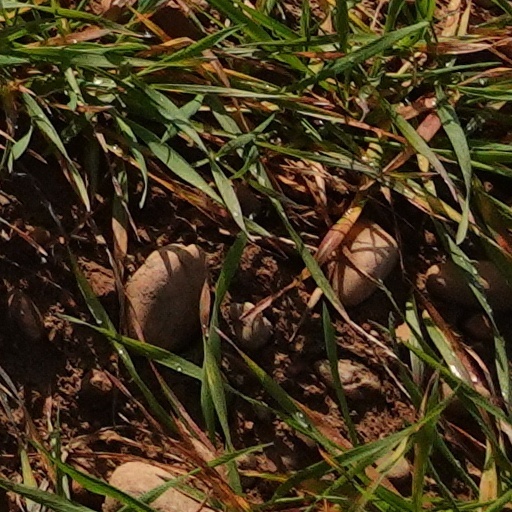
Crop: wheat